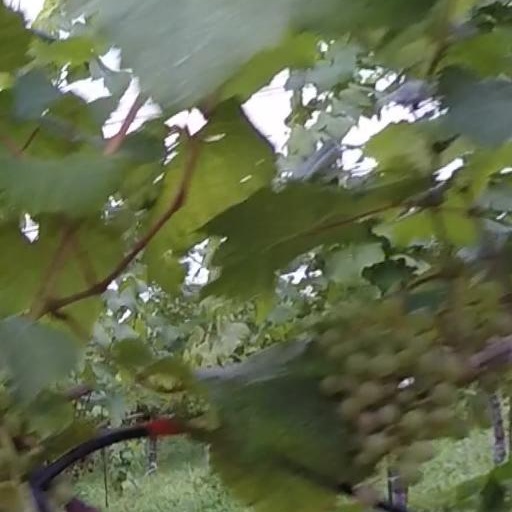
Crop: grape